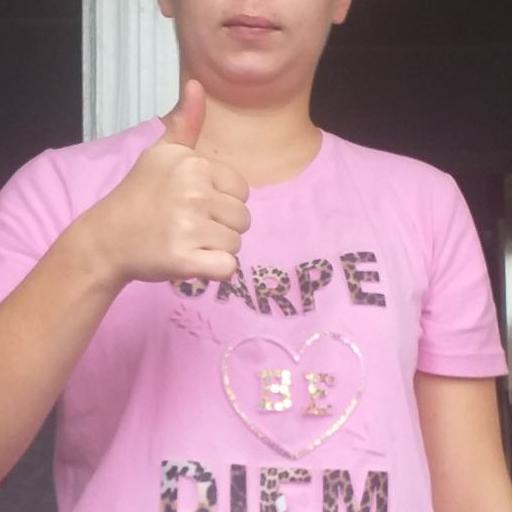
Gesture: like